Glossmeter

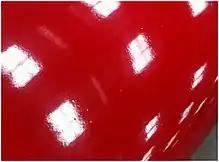
Poor reflective contrast and shallow milky effect

The glossmeter is a useful instrument for measuring the gloss of a surface. However, it is not sensitive to other common effects which reduce appearance quality such as haze and orange peel.